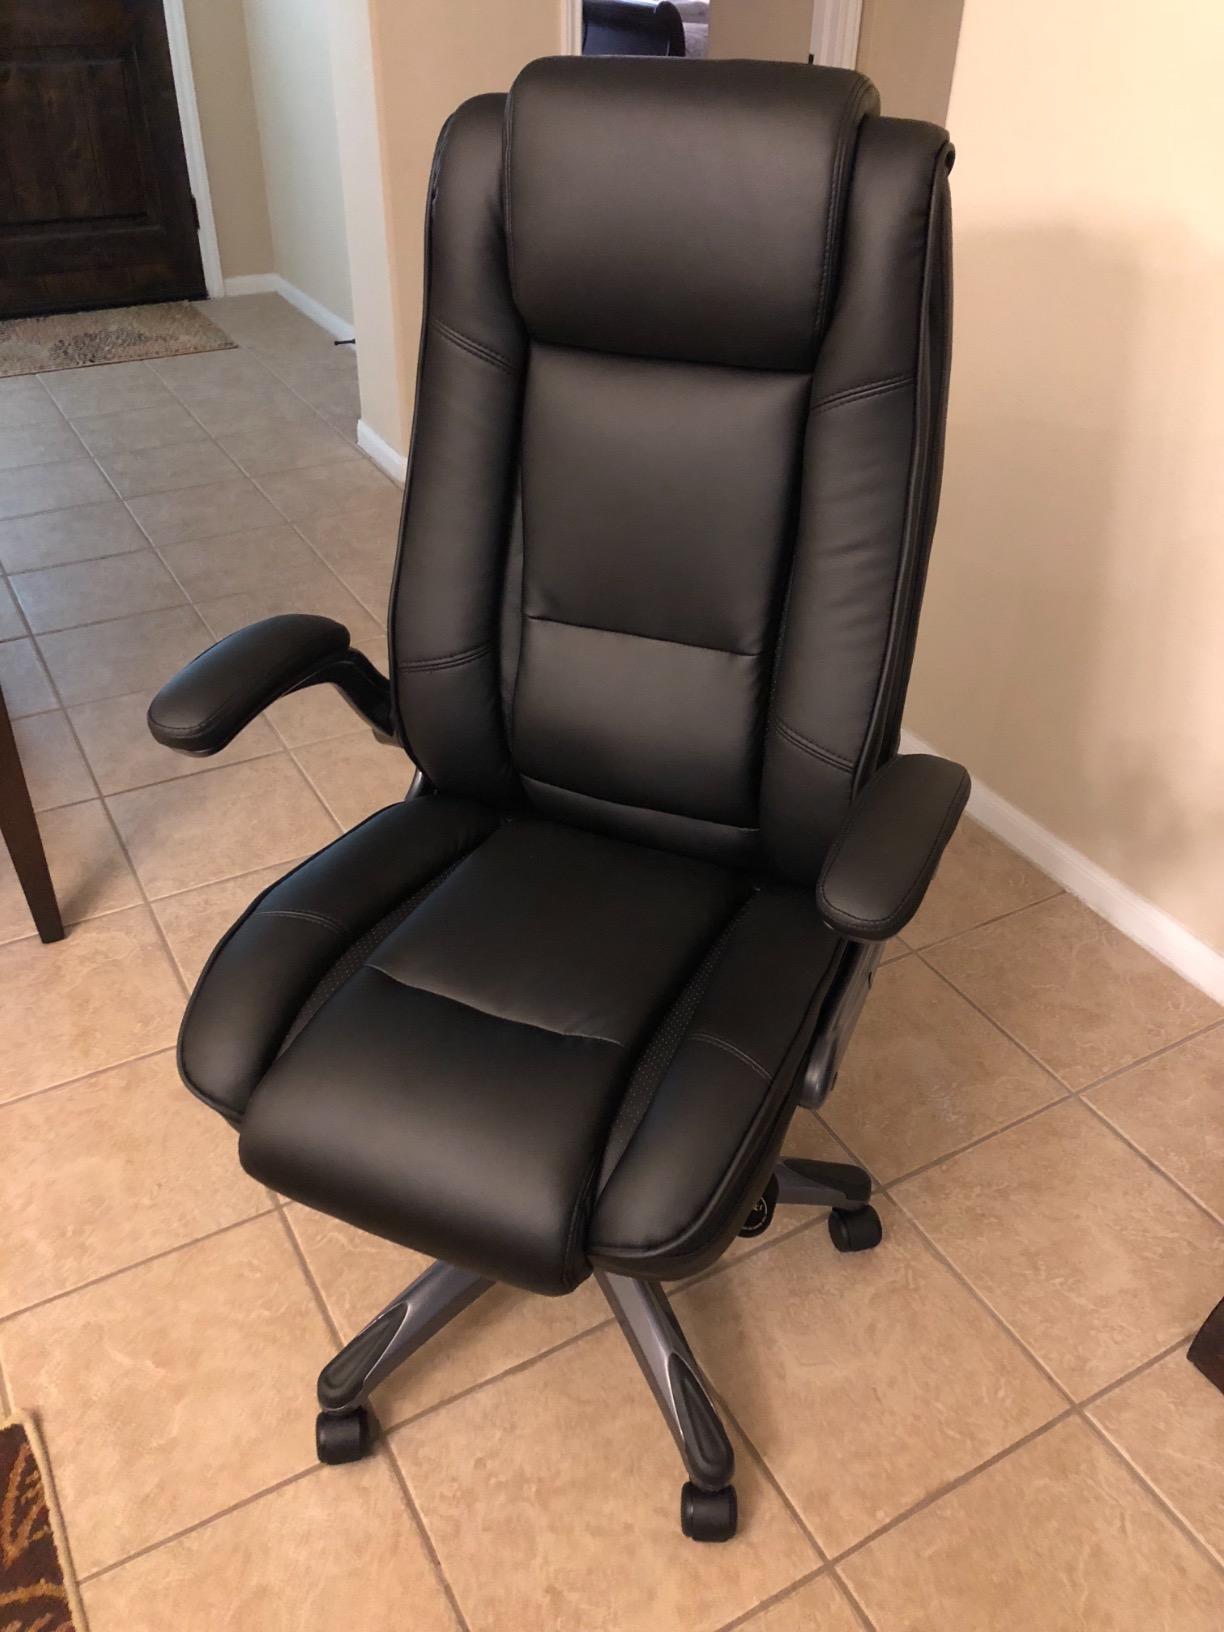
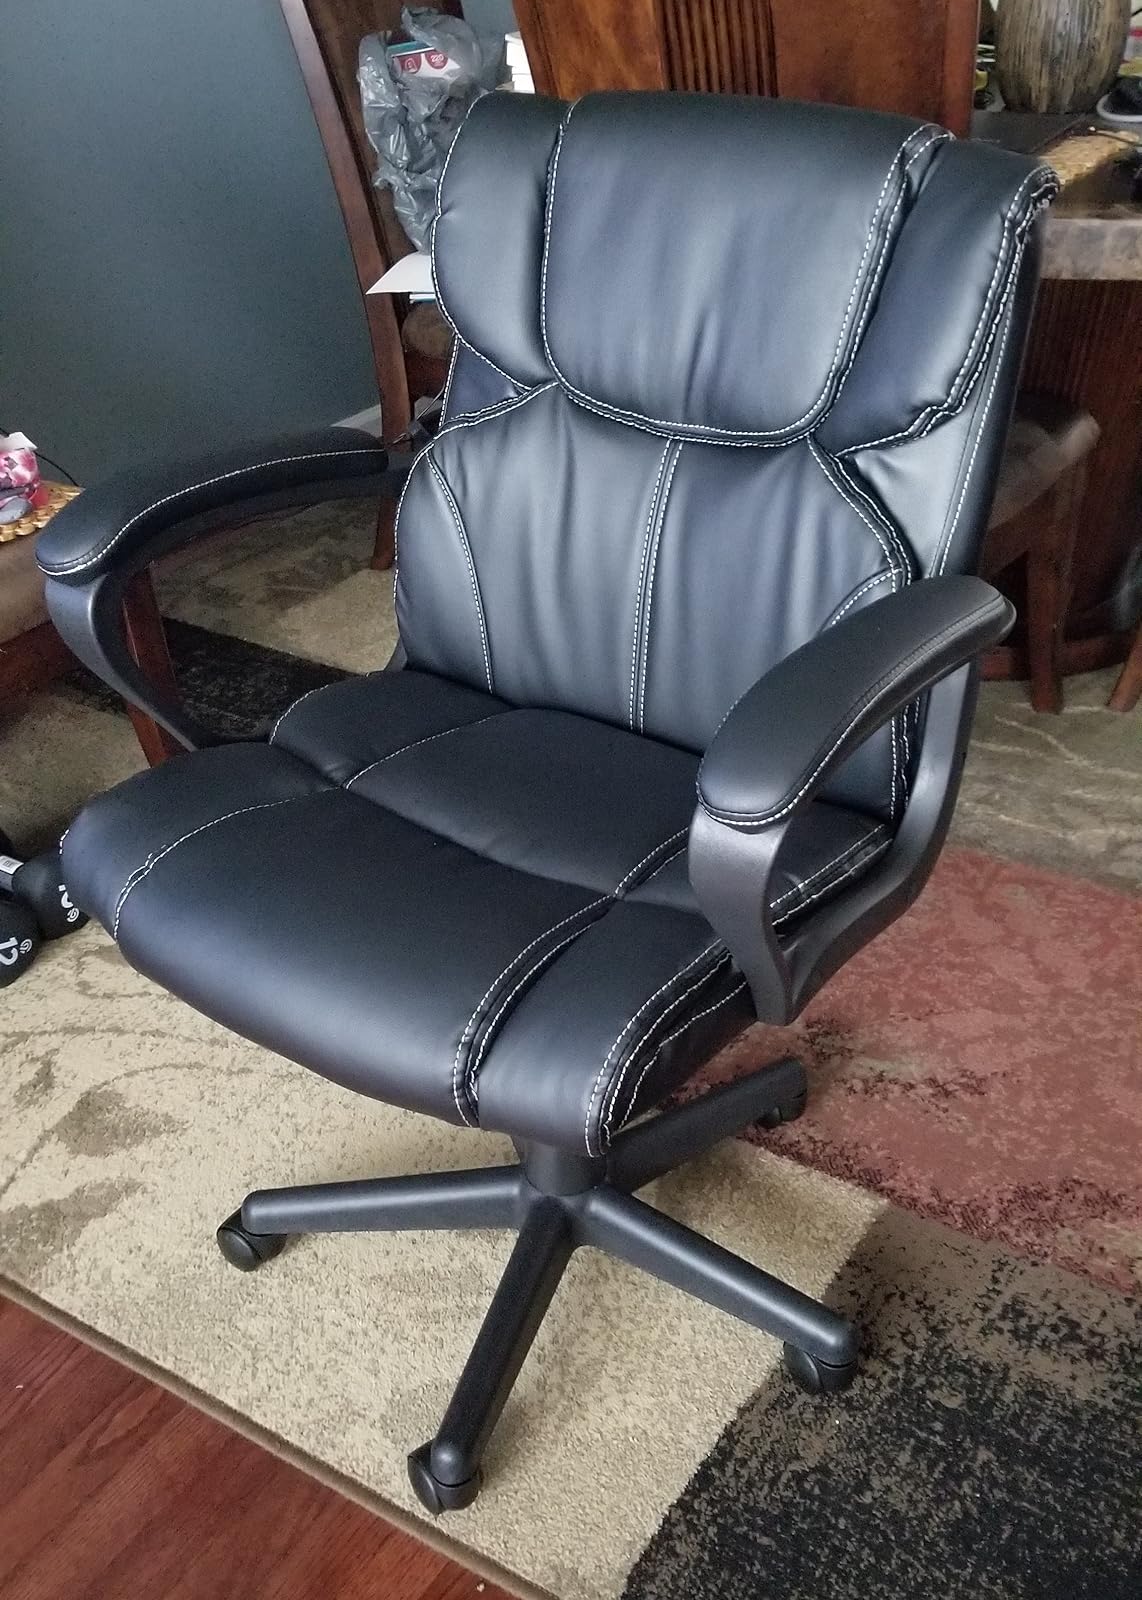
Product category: items_chair
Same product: no